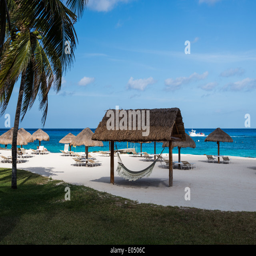
thatched hut and umbrellas scattered on a beach resort .